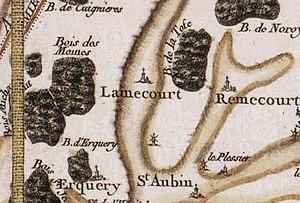
Lamécourt, carte de Cassini.
Lamécourt est une commune française située dans le département de l'Oise, en région Hauts-de-France. Ses habitants sont appelés les Lamécourtois et les Lamécourtoises.